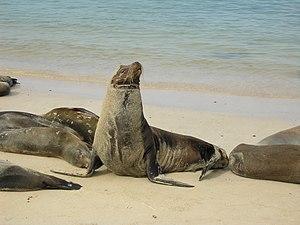
Iles Galapagos Español: Islas Galápagos 日本語: ガラパゴス諸島 中文: 加拉帕戈斯群岛